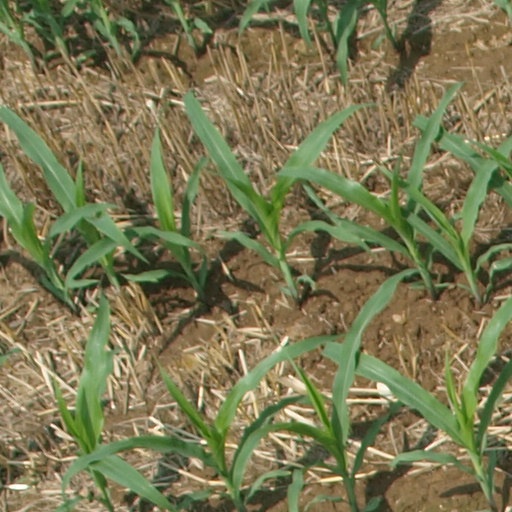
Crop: maize; corn